Ounasjoki

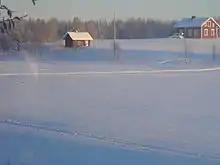
Ounasjoki in wintertime

The Ounasjoki is the Kemijoki's largest tributary and is Finland's longest single river tributary. It is also the largest river entirely within its borders. Ounasjoki is approximately in length, and the catchment area is , 27% of the Kemijoki catchment area.